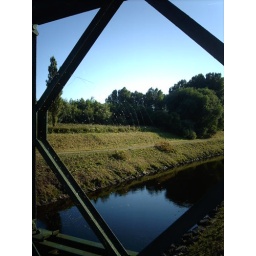
Stretched across the gaps in a bridge over the Mersey, great for catchingall the midges that get blown along the river bank